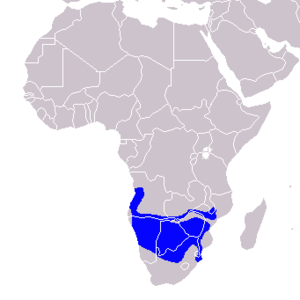
Le genre Tockus comprend dix espèces d'oiseaux appartenant à la famille des Bucerotidae.
Le Calao leucomèle est une espèce d'oiseau appartenant à la famille des Bucerotidae.